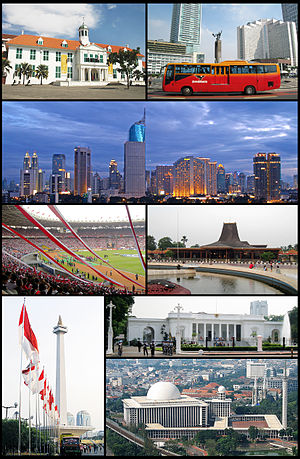
Jakarta
Jakarta er Indonesiens hovedstad og mest befolkede by. Byen ligger på øen Java. Jakarta har 10.348.348 indbyggere. Jakarta metroområde har 31.760.000 indbyggere.